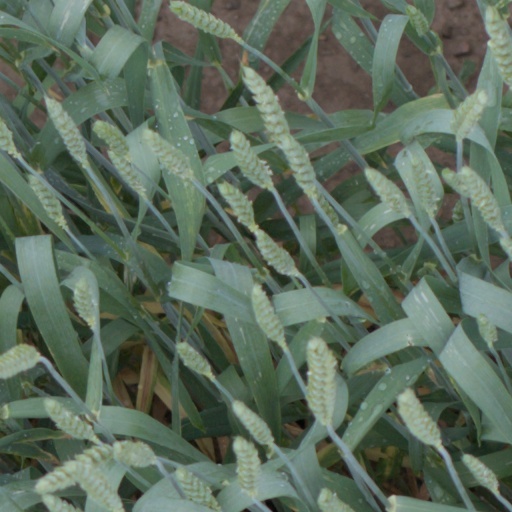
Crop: wheat